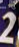
Number: 2